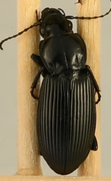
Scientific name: Pterostichus melanarius
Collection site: Woodworth Site (WOOD), plot WOOD_023